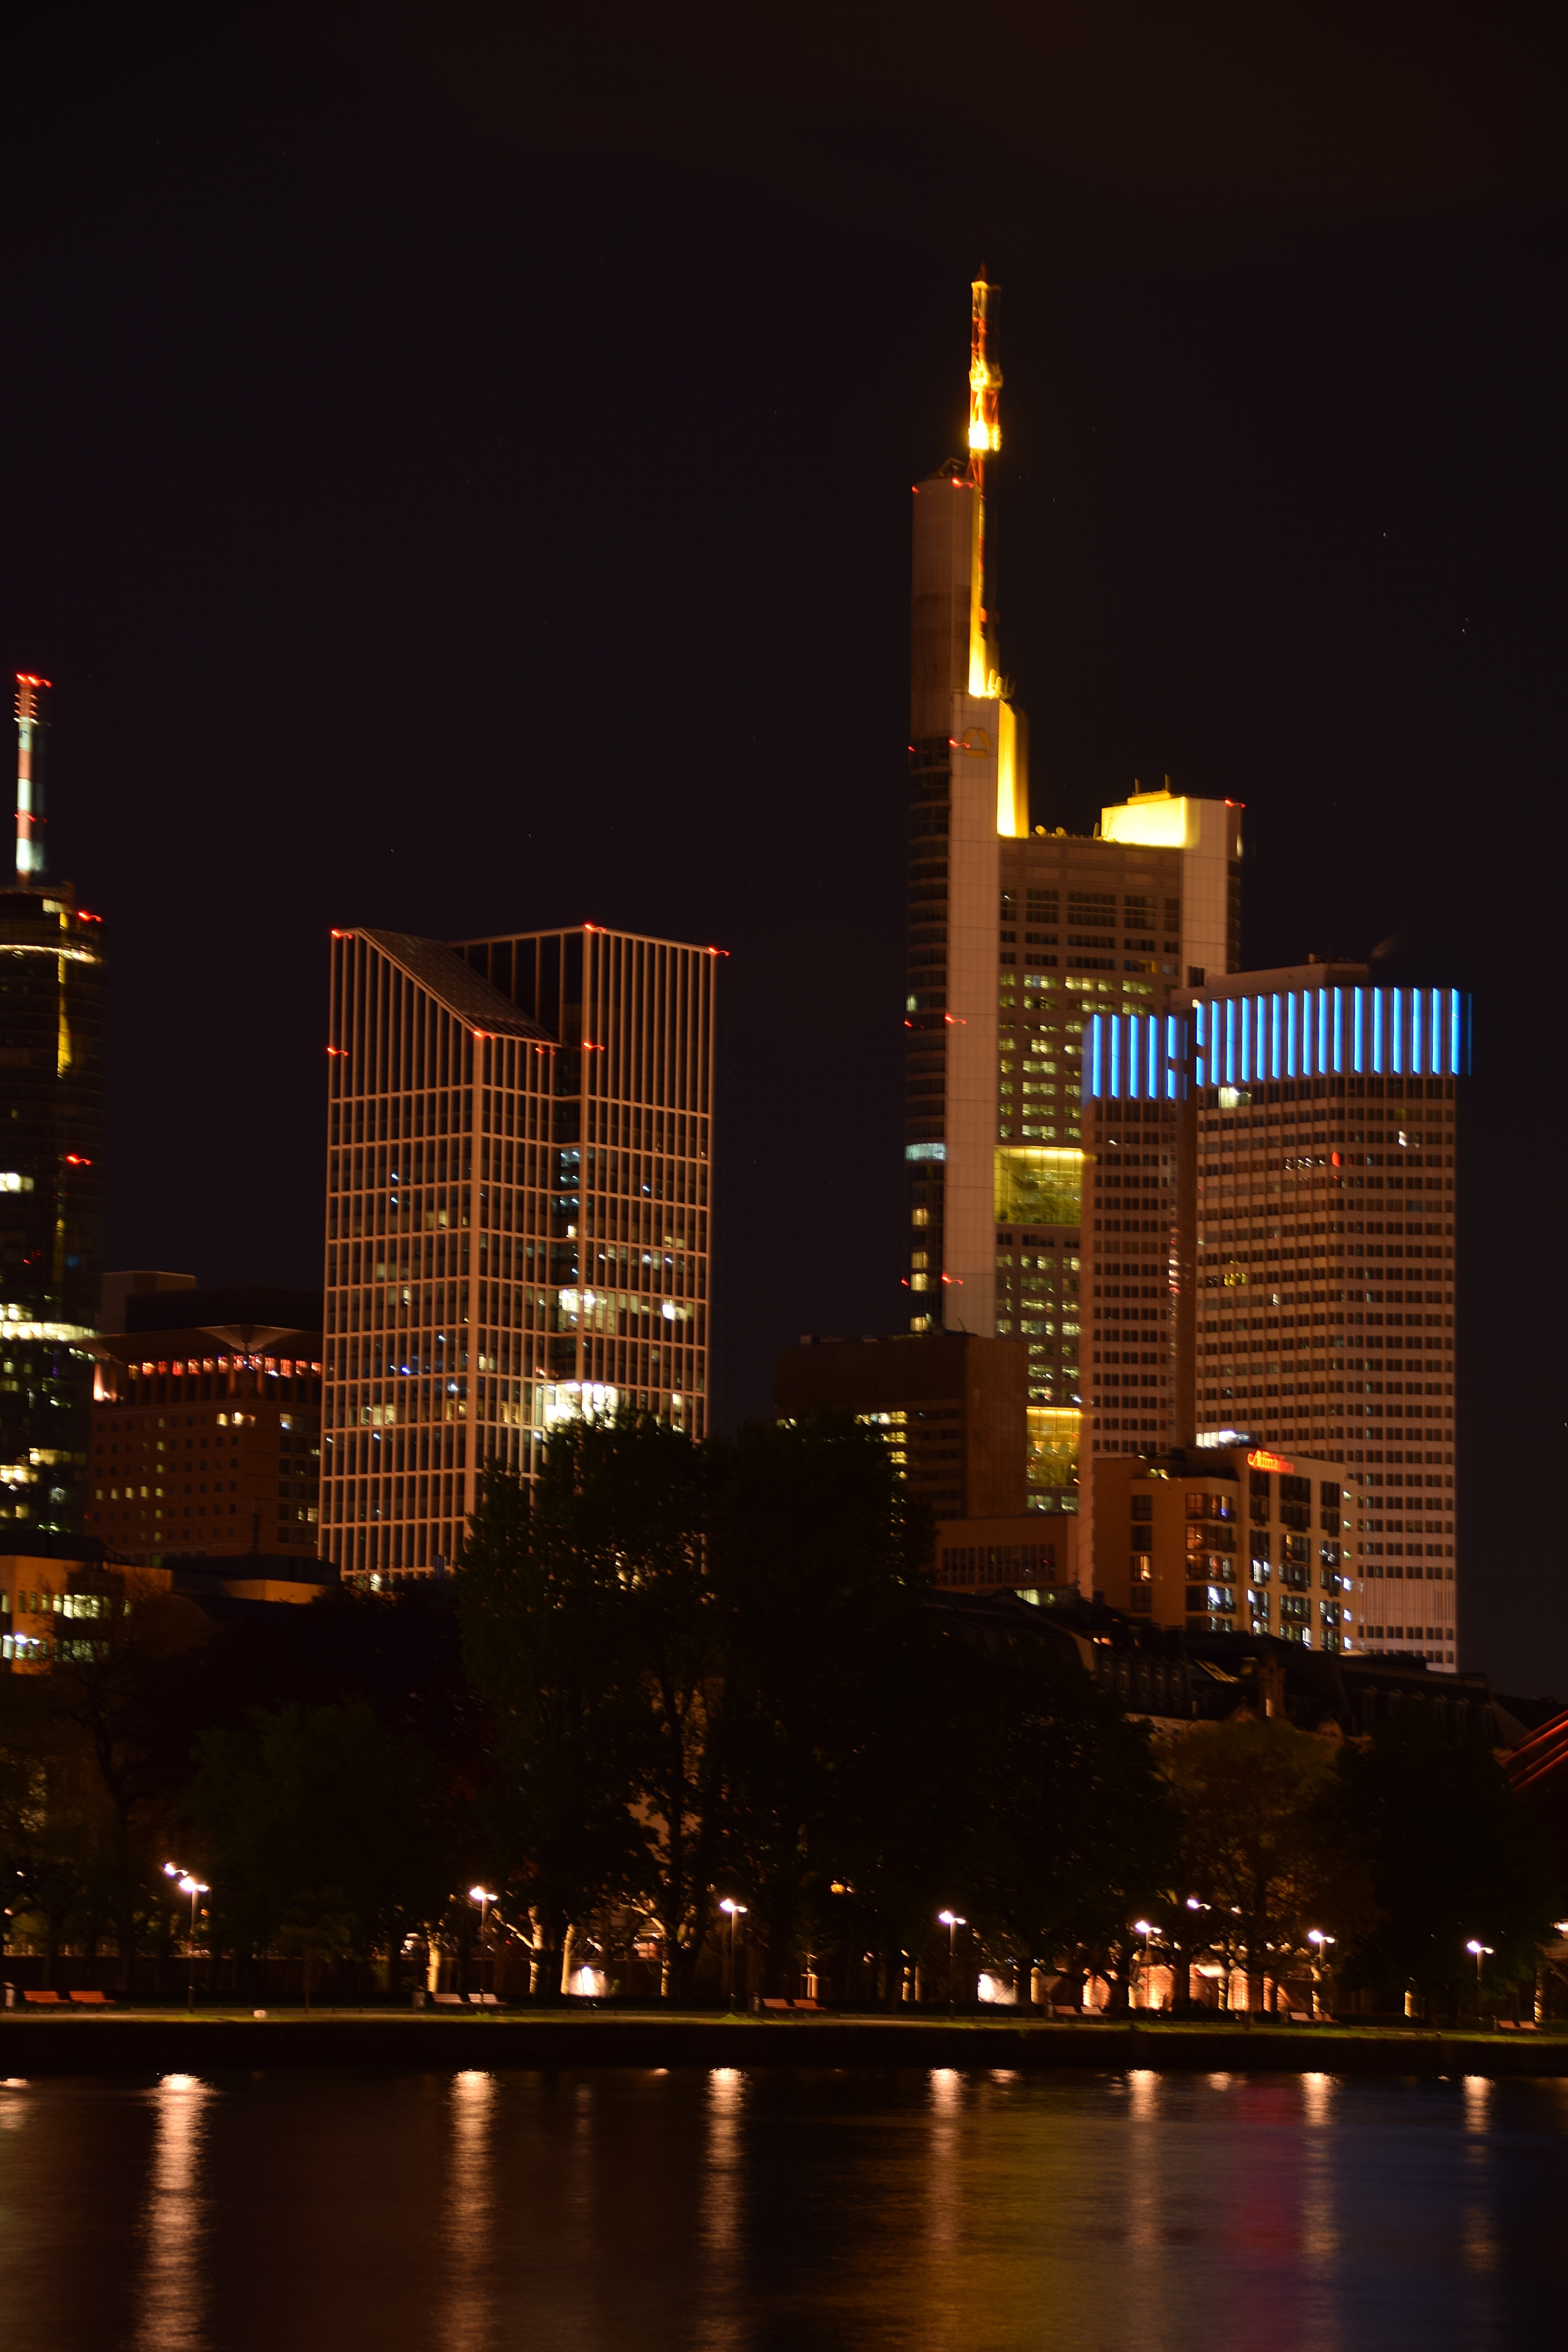
water, light, skyline, night, city, skyscraper, river, cityscape, downtown, dusk, evening, reflection, tower, landmark, darkness, lights, mood, frankfurt, mirroring, metropolis, night photograph, water surface, urban area, geographical feature, human settlement, metropolitan area